Chromecast

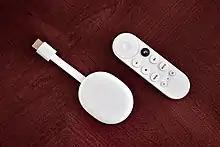
Chromecast with Google TV (4K model pictured) was the first device in the product line to have an on-screen user interface that can be navigated with a remote control.

The third-generation Chromecast added 60 frames-per-second playback capability at a resolution of 1080p, compared to the second-generation Chromecast's maximum of 720p at the same frame rate. Google said the third-generation Chromecast offered a 15 percent increase in speed over the second-generation model. The magnetic attachment between the dongle body and HDMI plug that was present on prior models was dropped for the third-generation device. The model contains Chromecast Audio technology, allowing it to be paired with other devices for multi-room synchronized playback.